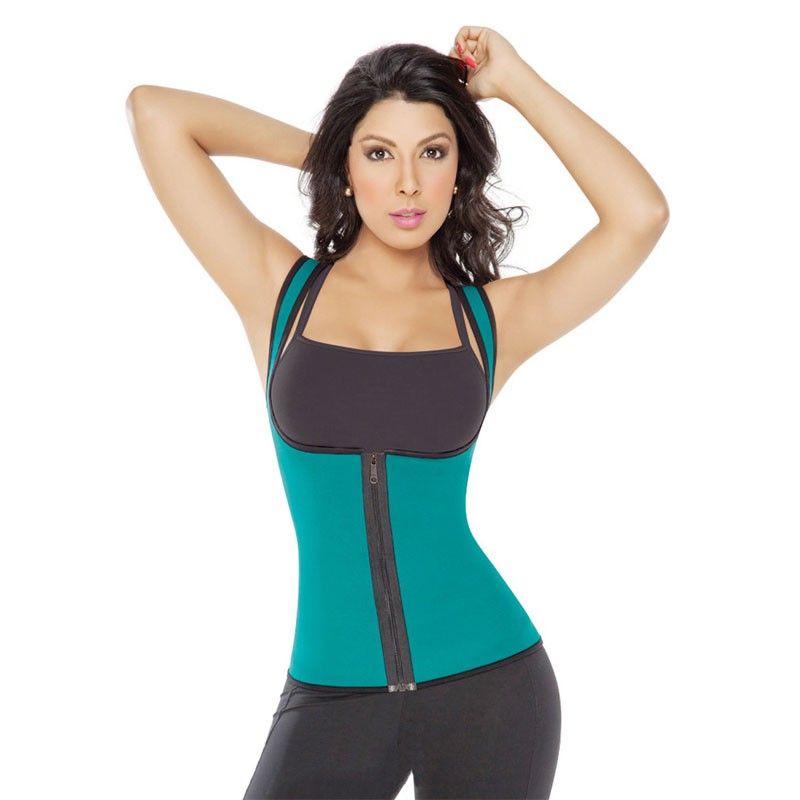
Gender: women